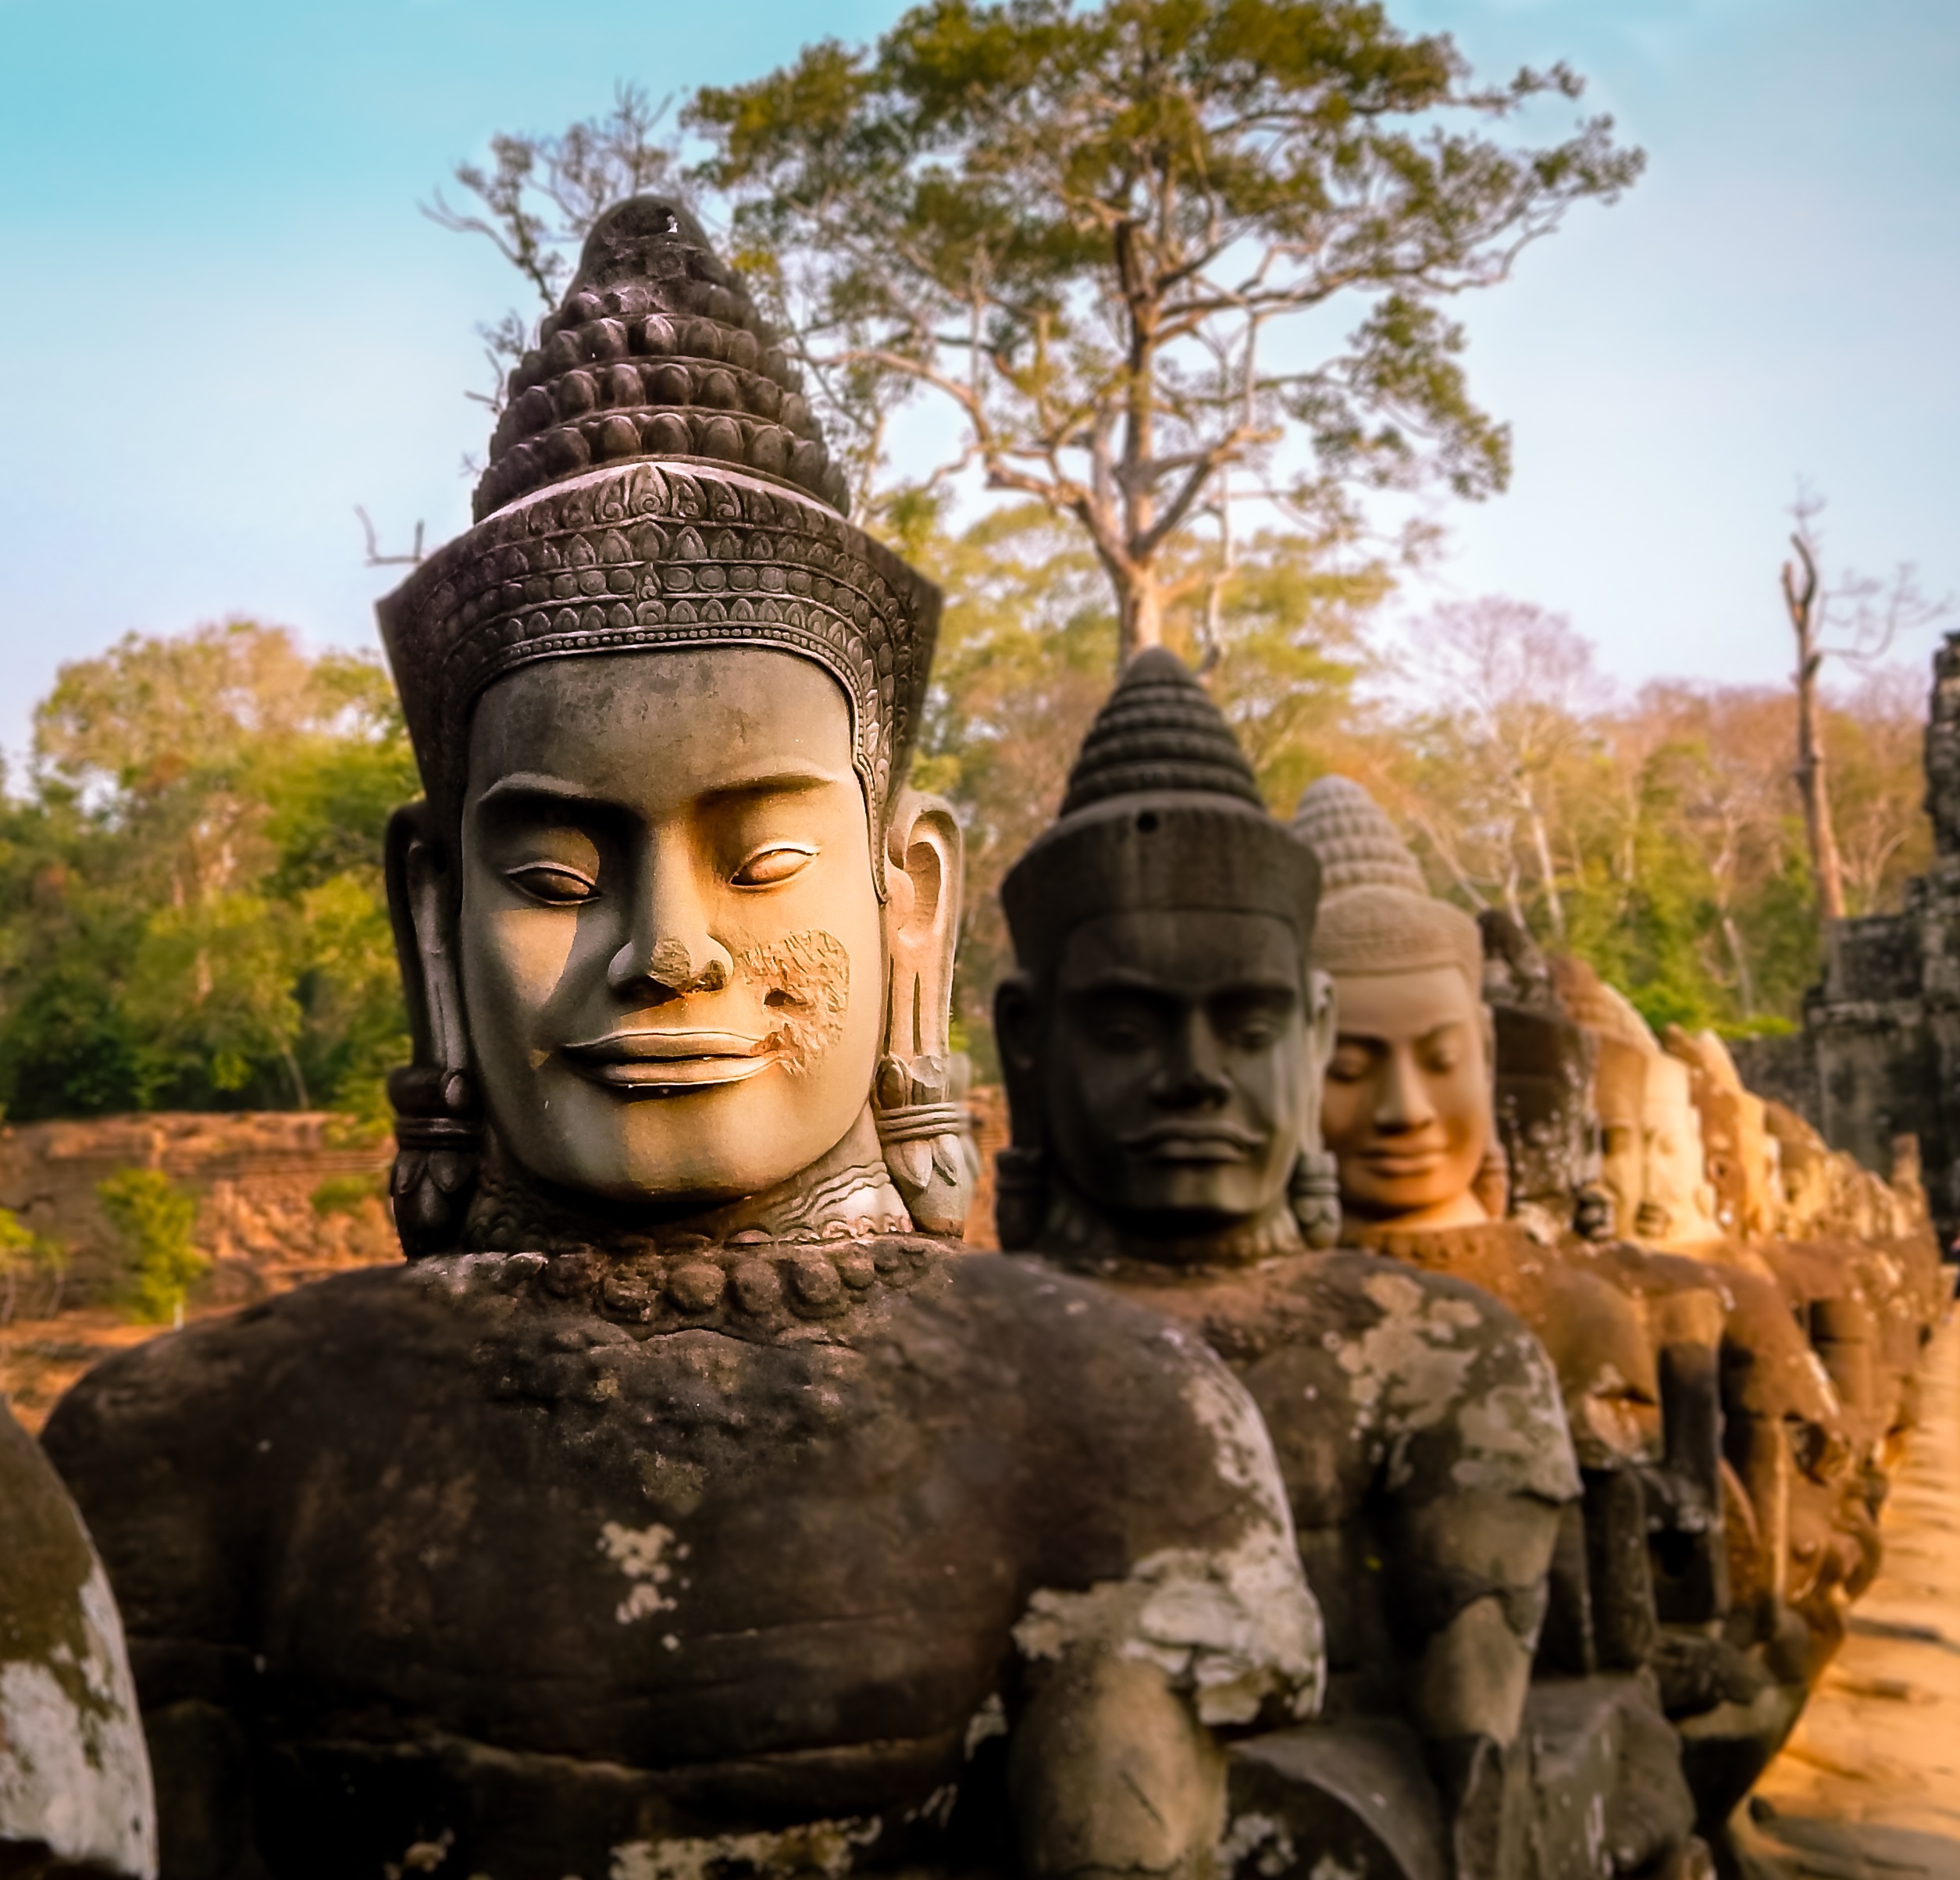
architecture, people, bridge, building, old, stone, monument, travel, statue, buddhism, religion, asia, ancient, landmark, historic, ruin, tourism, tribe, sculpture, religious, temple, cambodia, civilization, culture, history, famous, heritage, unesco, heads, southeast, reap, bayon, siem, gautama buddha, ancient history